John C. Calhoun Monument

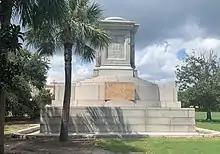
Base of the John C. Calhoun Monument, summer of 2020

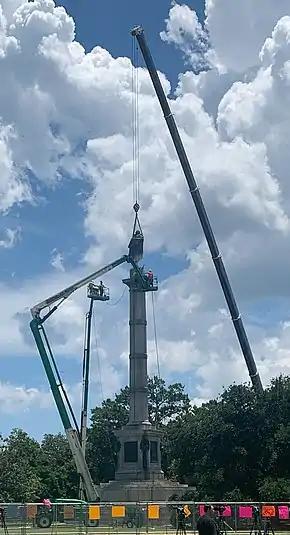

Over time, the statue became controversial due to Calhoun's staunchly pro-slavery views, especially in the aftermath of the shooting at the nearby Emanuel African Methodist Episcopal Church in 2015.